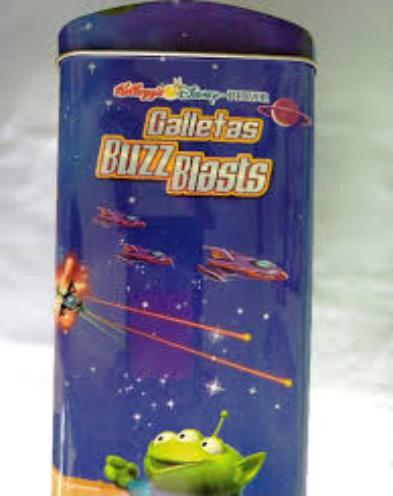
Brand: Buzz Blasts
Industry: Food